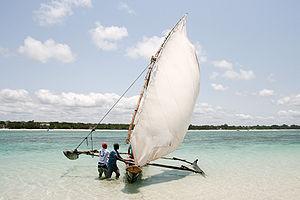
La pirogue à balancier est le principal type de voilier du Pacifique et de l'océan Indien, de construction peu onéreuse, avec un minimum d'outils. De très nombreuses variantes régionales en font sans doute le voilier le plus répandu.